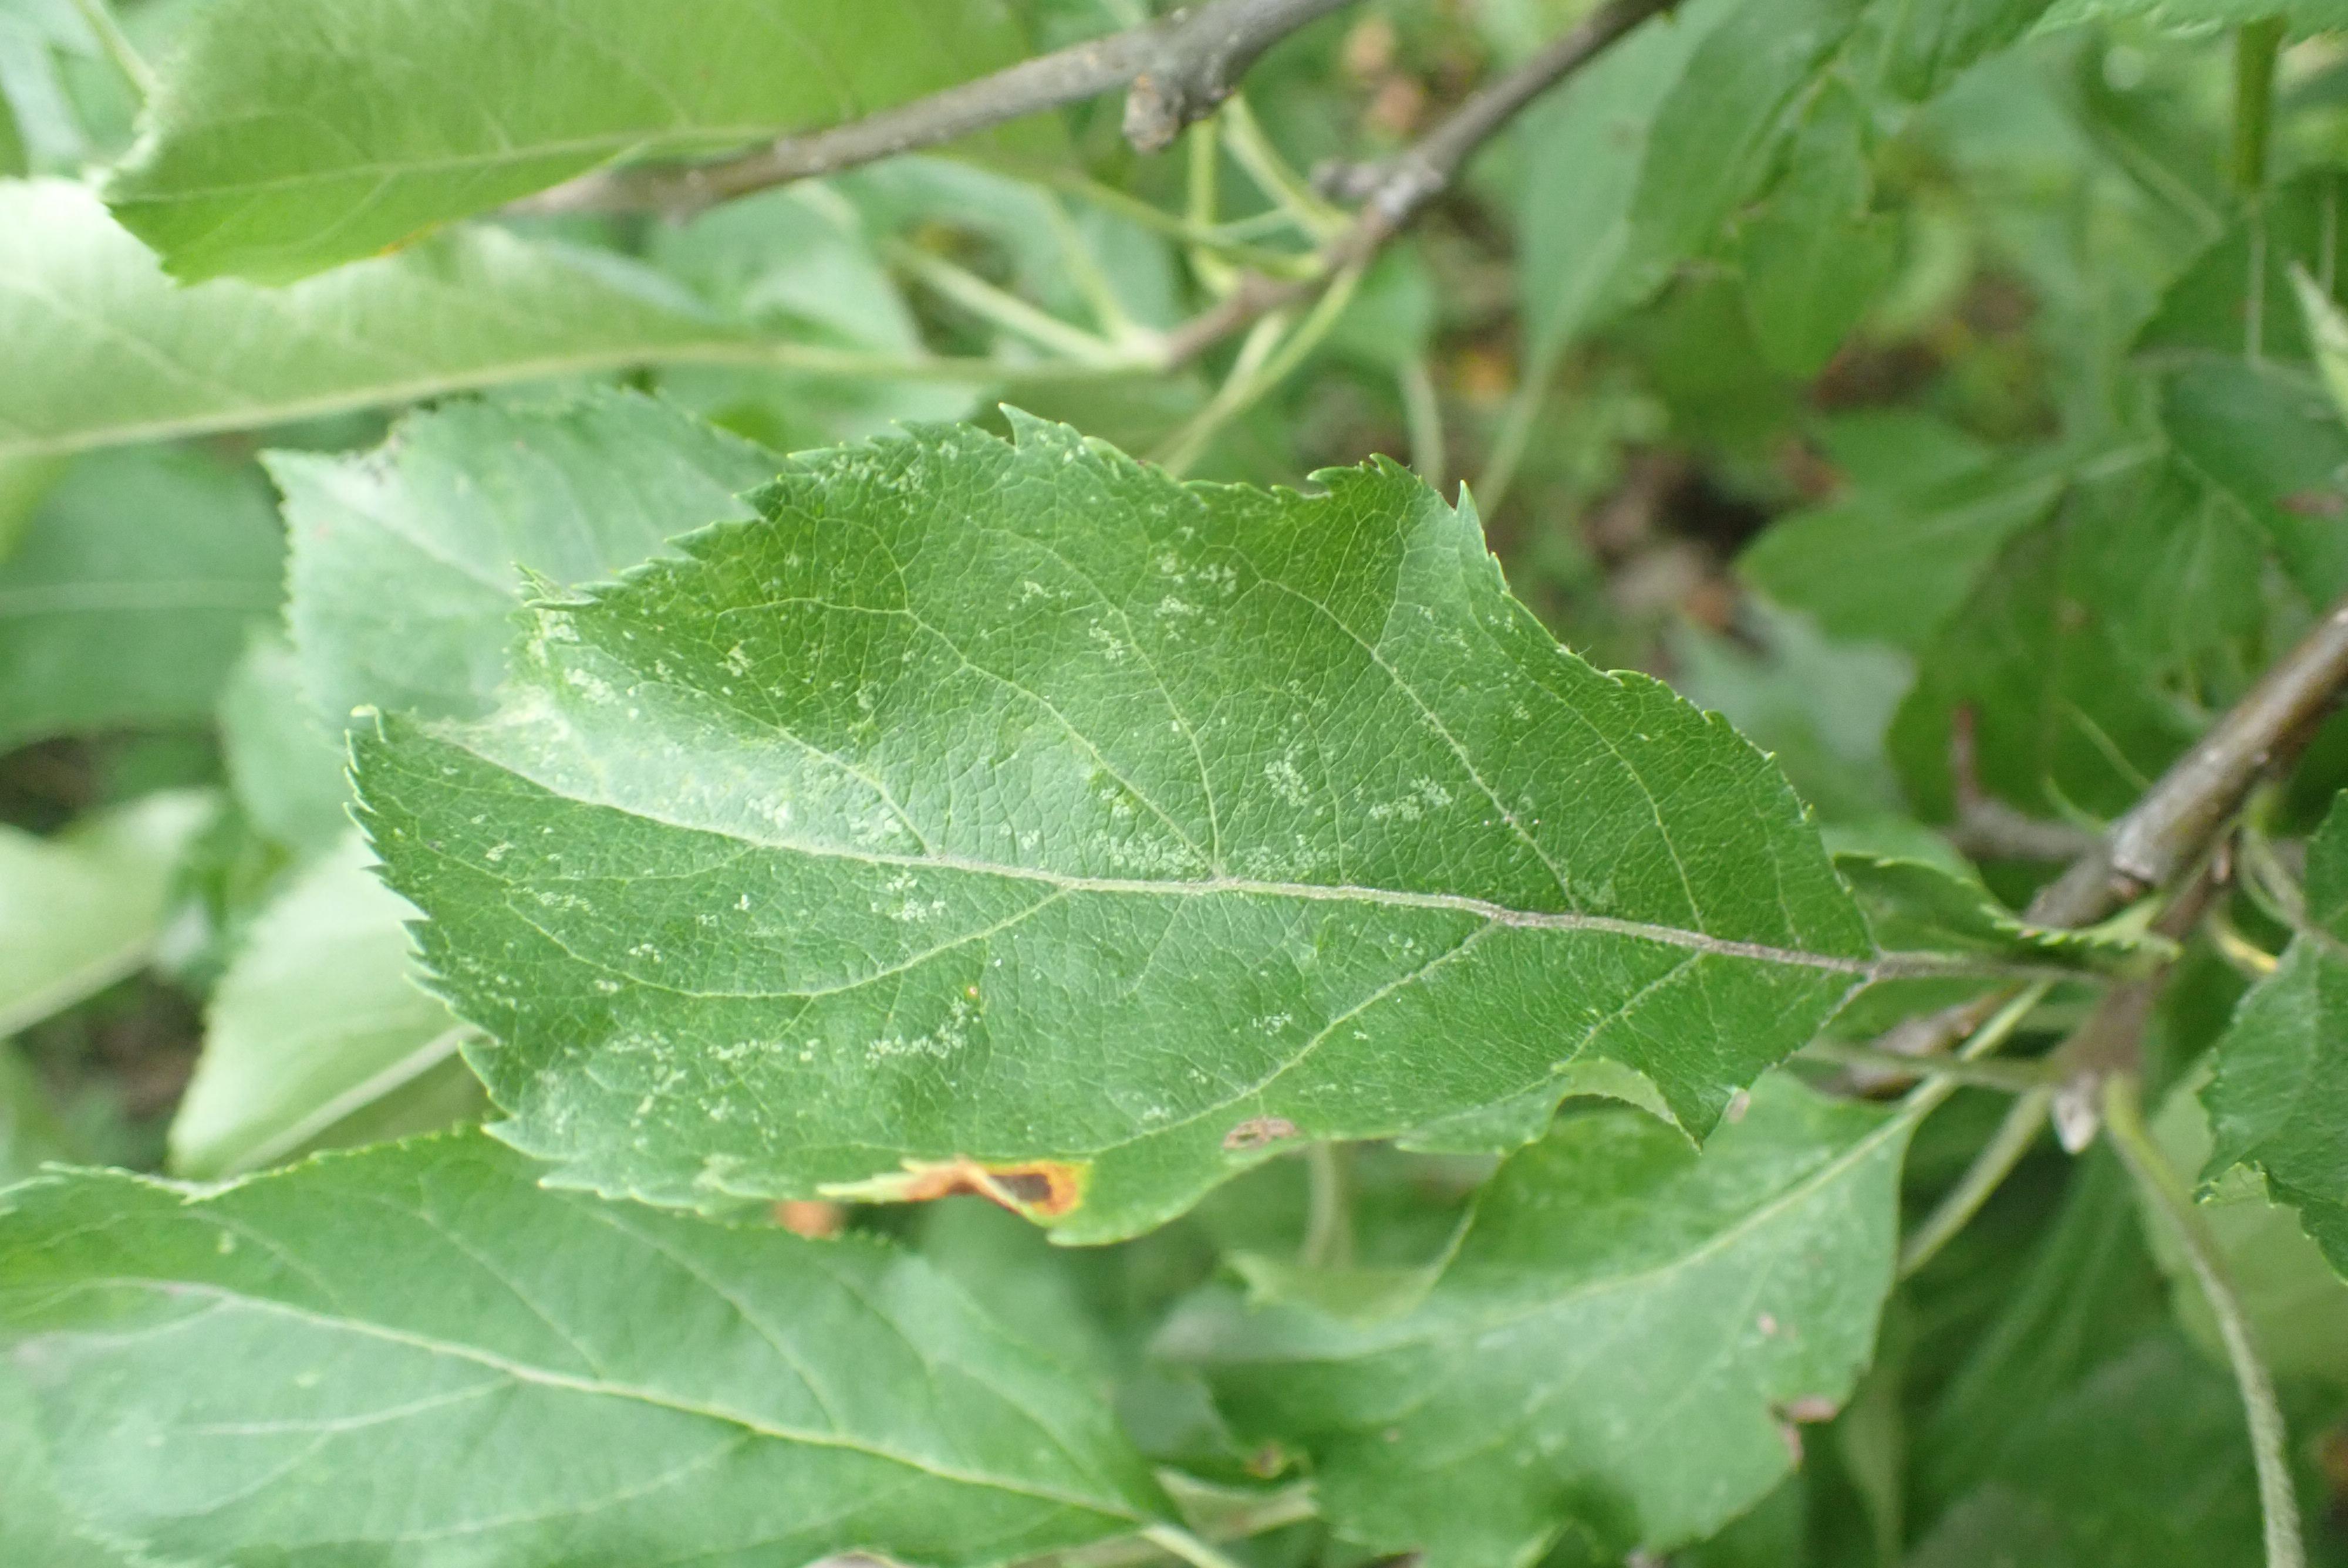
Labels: rust, complex